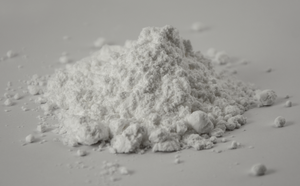
Le sucre glace, sucre impalpable ou sucre farine, sucre à glacer ou encore sucre en poudre, est obtenu par broyage du sucre cristallisé, raffiné ou non. Les cristaux sont réduits en une poudre impalpable. Le sucre glace « amylacé » contient en plus 2 ou 3 % d’amidon comme agent anti-mottant, pour ne pas former d'agglomérats dus à l'humidité. De la silice peut également être utilisée comme agent anti-mottant.